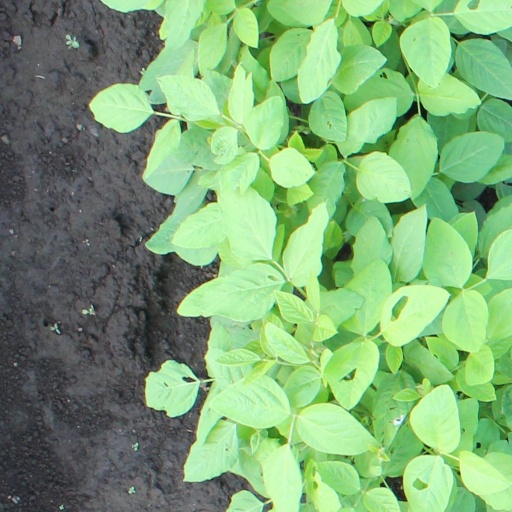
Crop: soybean